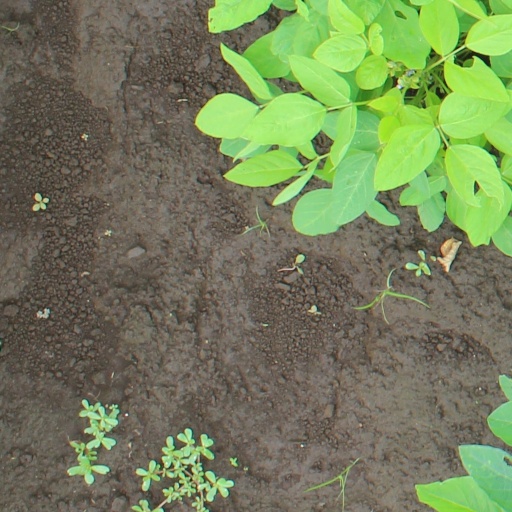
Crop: soybean